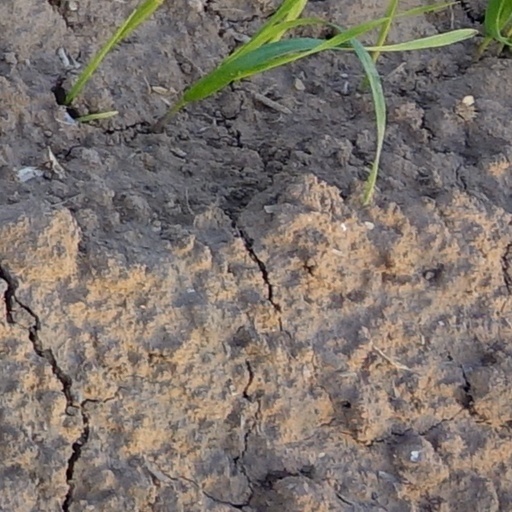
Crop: wheat